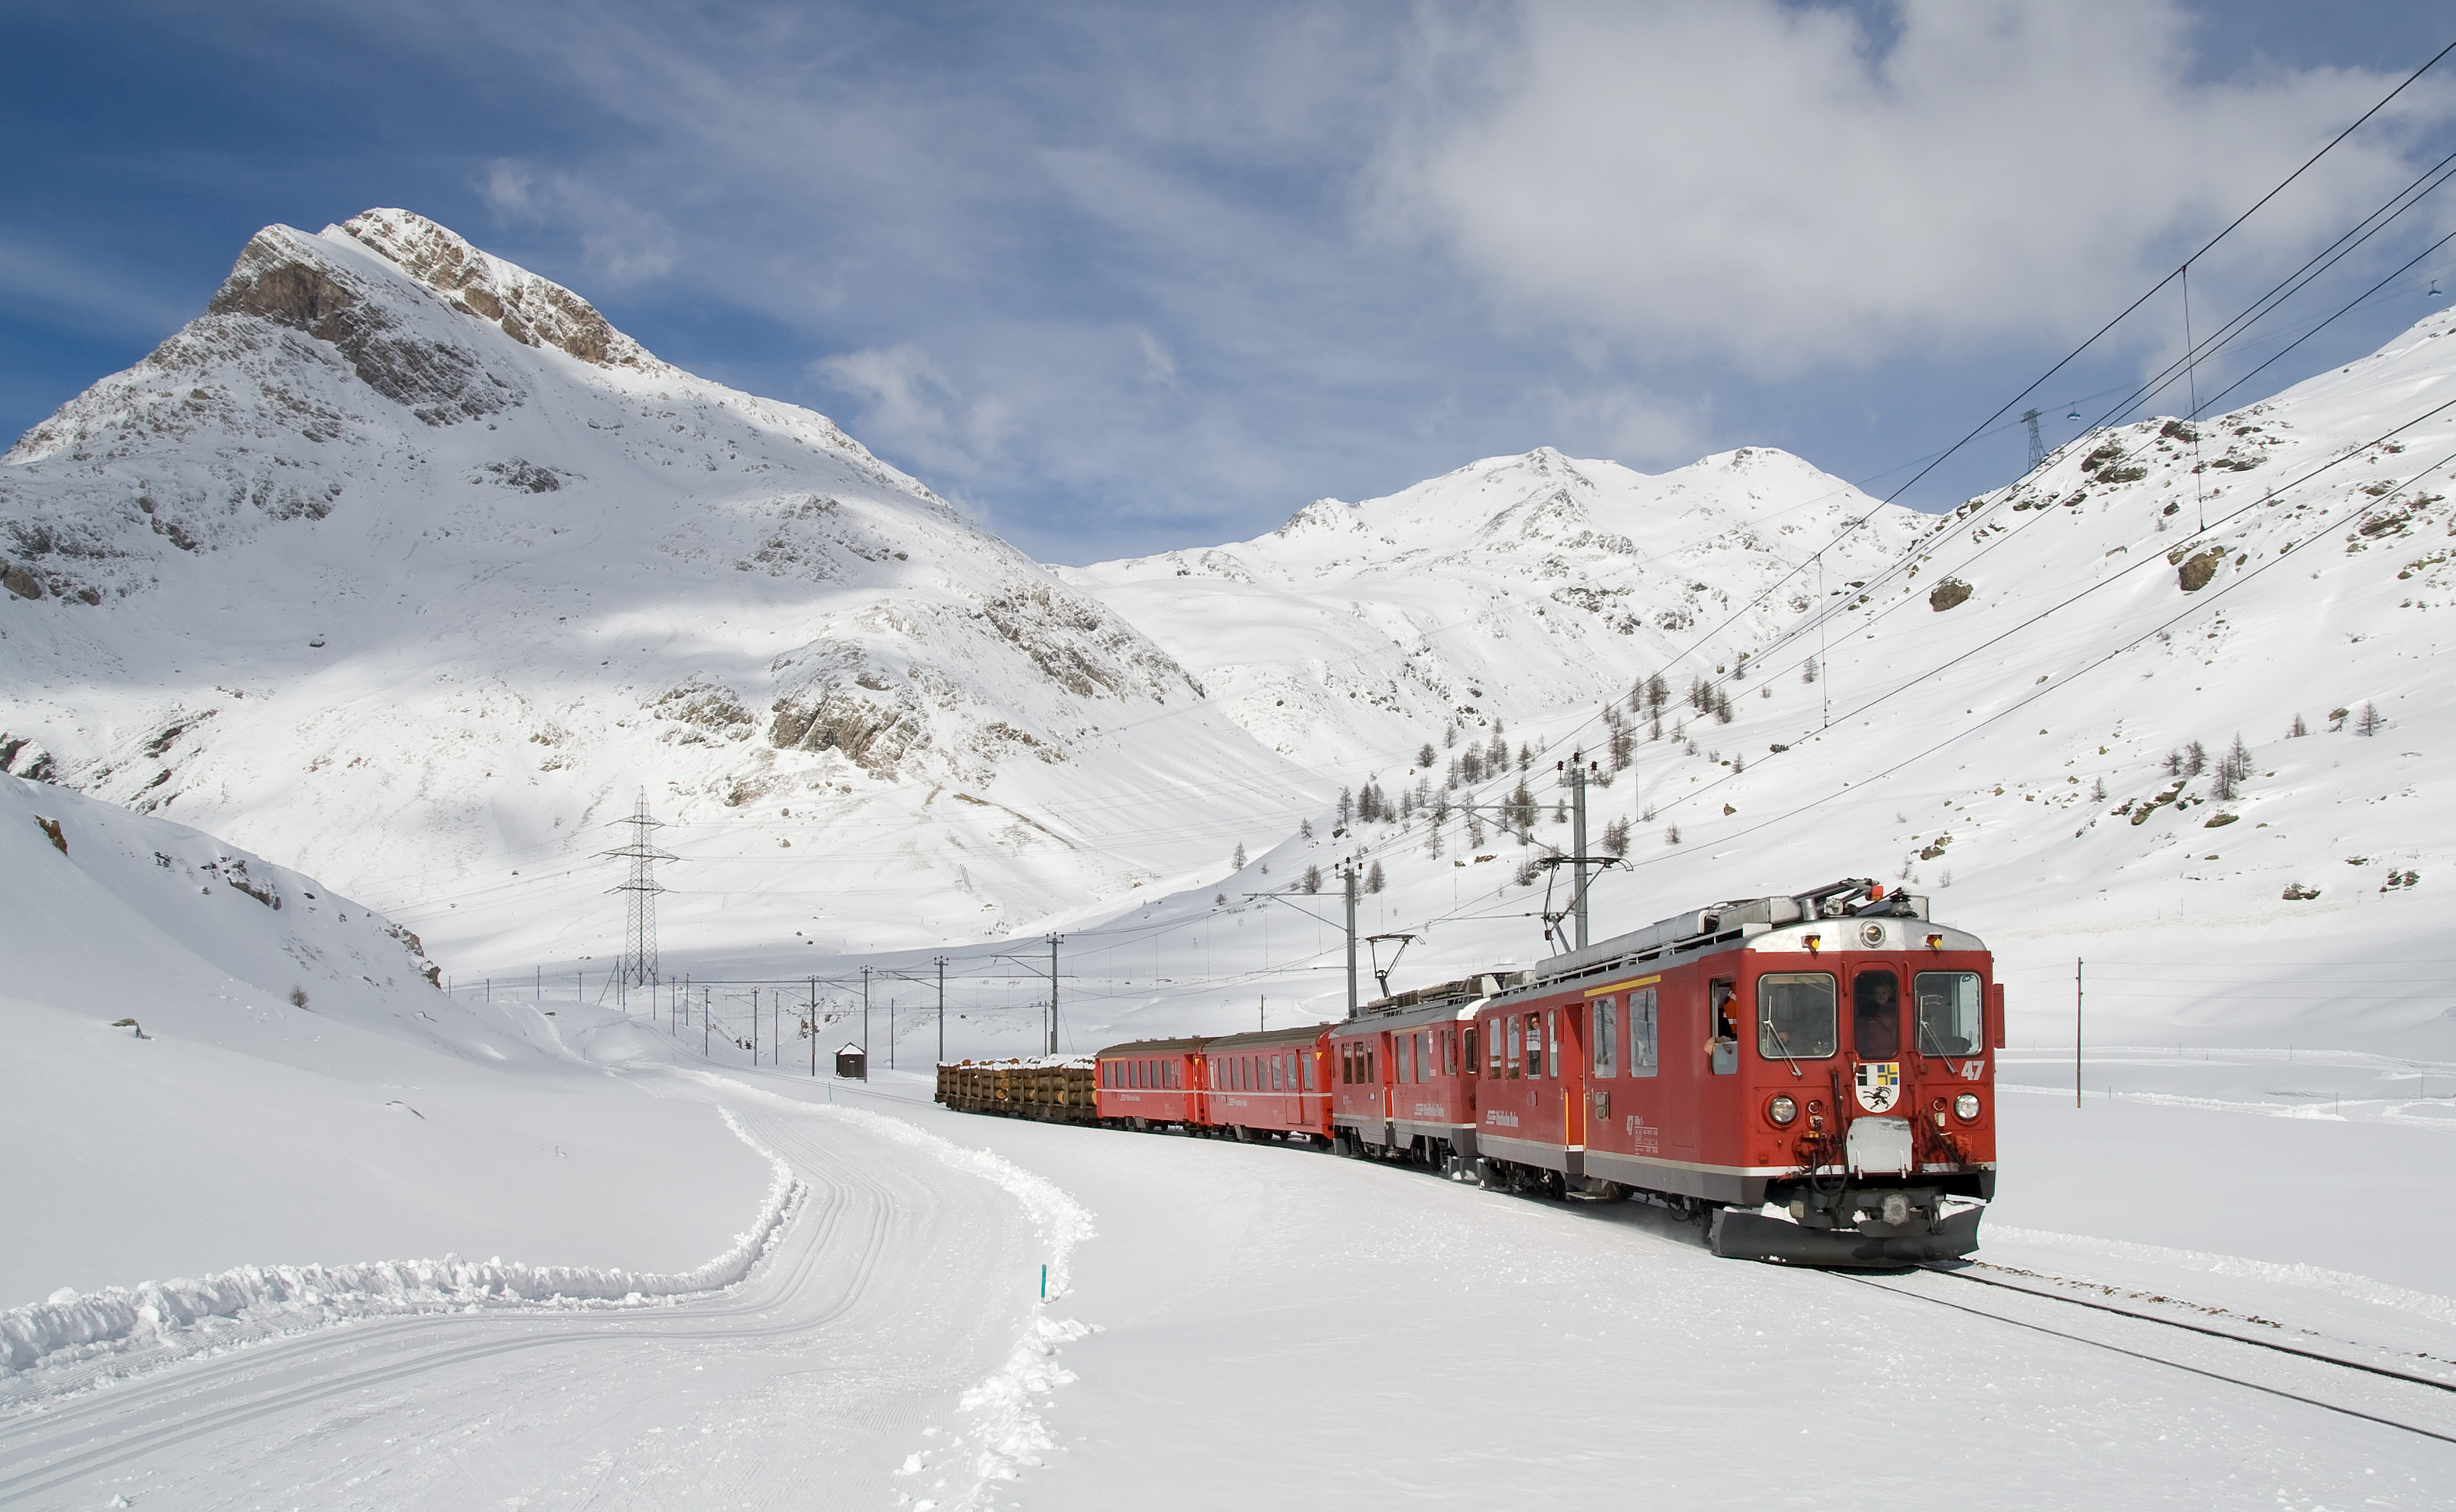
natural, sky, train, cloud, snow, mountain, vehicle, highland, slope, rolling stock, mode of transport, tree, electricity, rolling, freezing, track, locomotive, plant, railway, landscape, railroad car, geological phenomenon, public transport, glacial landform, valley, passenger car, hill station, hill, ice cap, winter, mountain range, road, automotive lighting, overhead power line, public utility, fell, windscreen wiper, electrical supply, glacier, massif, recreation, nunatak, frost, piste, moraine, mountain pass, asphalt